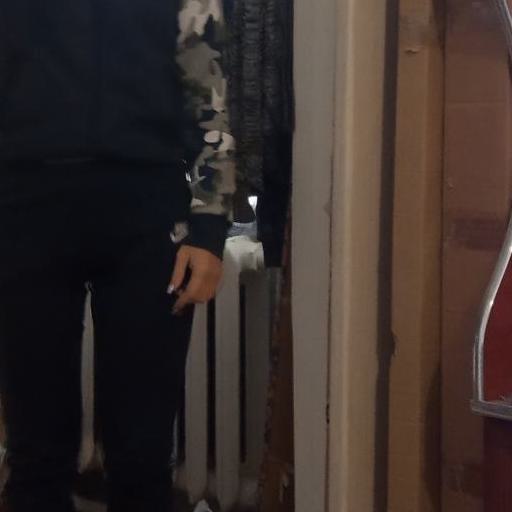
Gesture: no_gesture